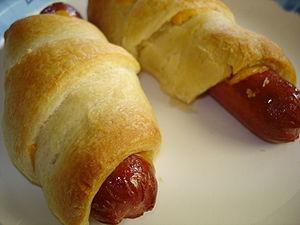
Bart pose un lapin ou Festival de Cannes est le 15ᵉ épisode de la saison 23 de la série télévisée Les Simpson.